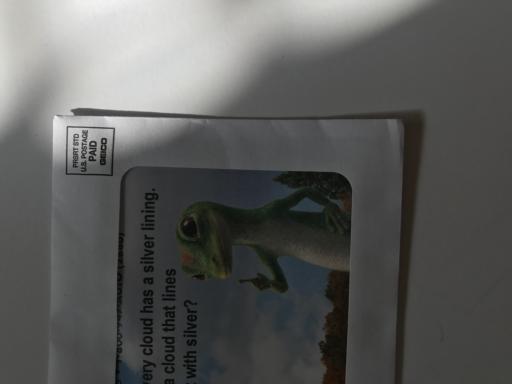
Waste category: paper